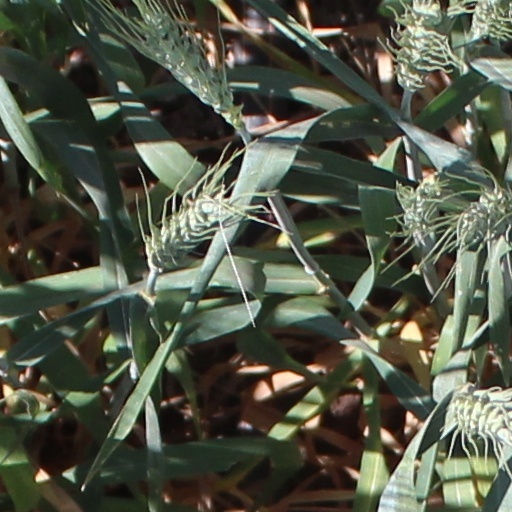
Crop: wheat